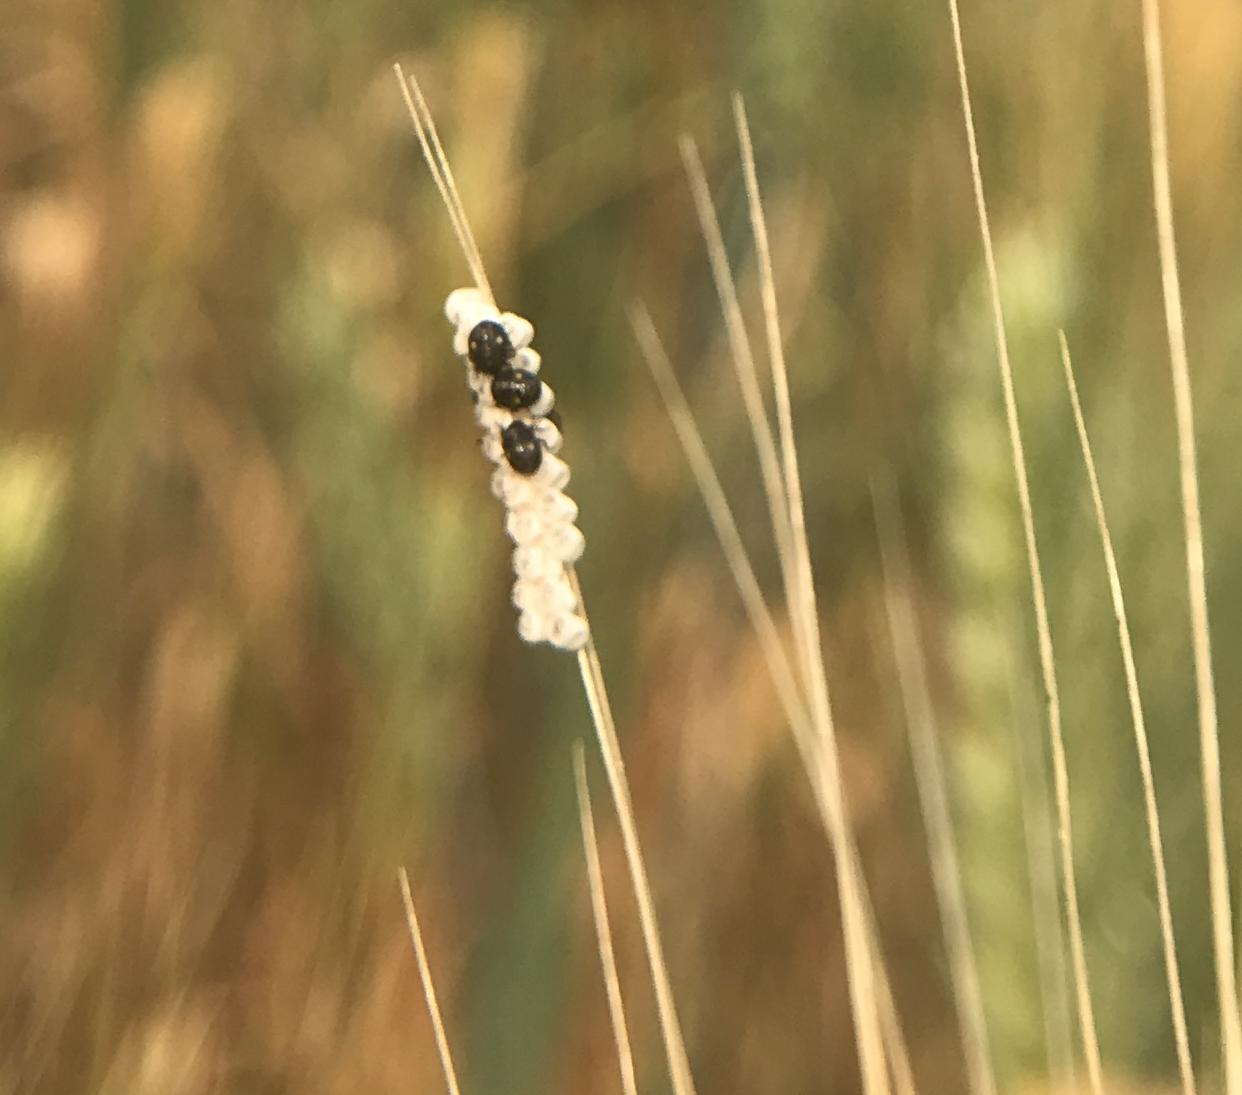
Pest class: stink_bug